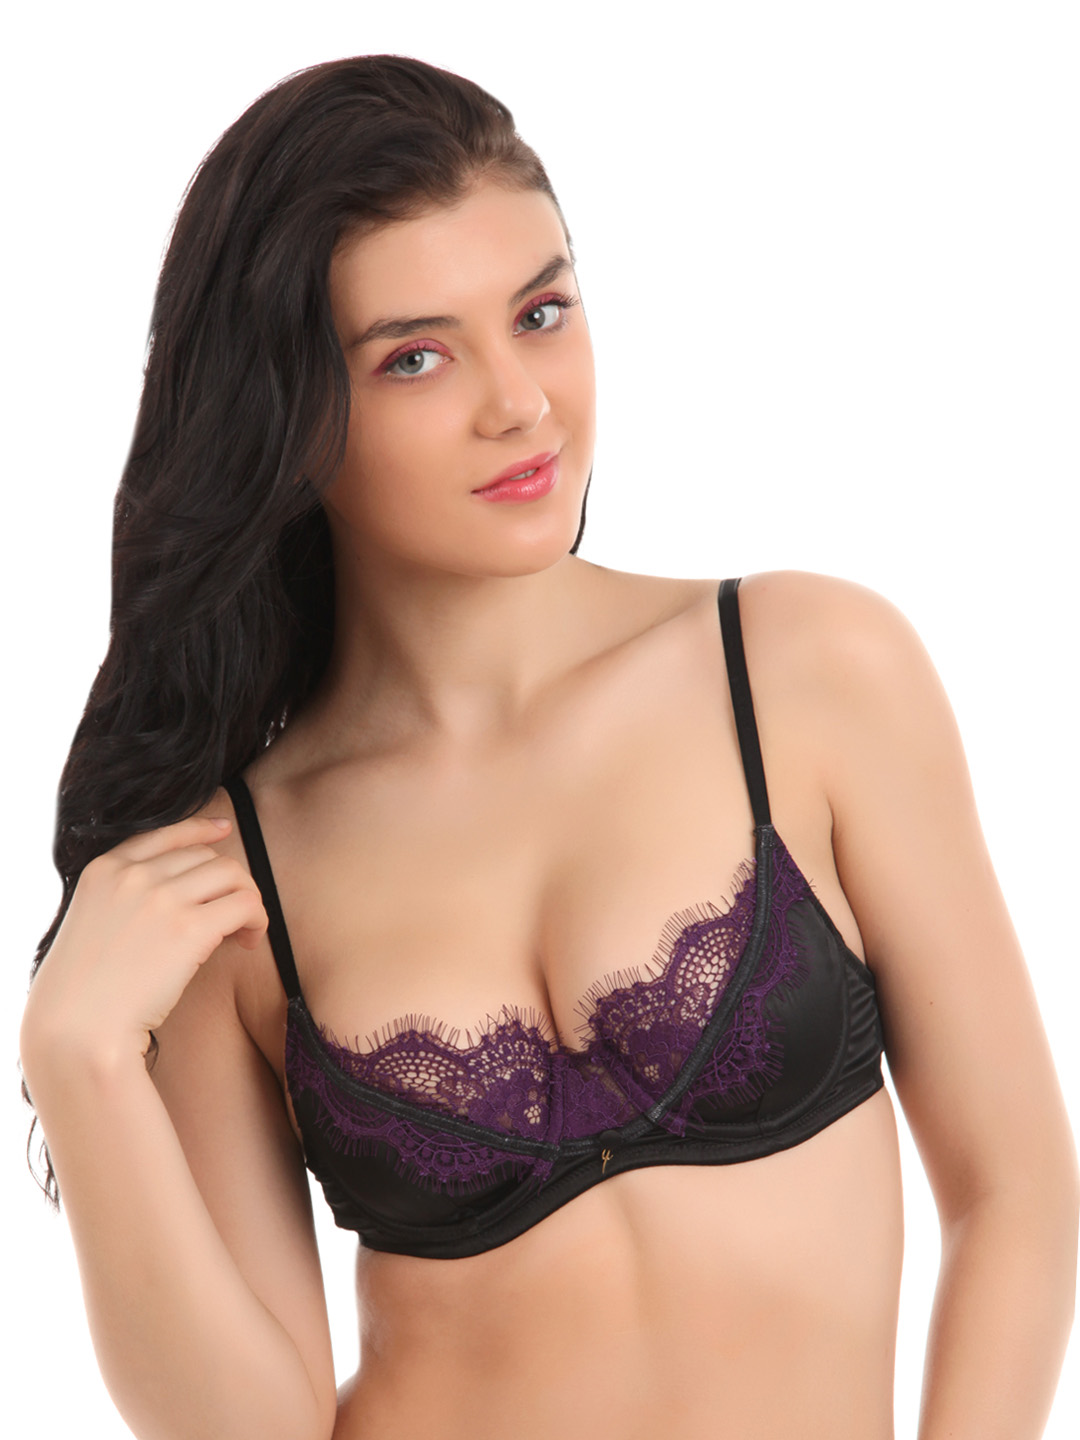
Avirate Purple & Black Bra
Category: Apparel / Innerwear / Bra
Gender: Women
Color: Purple
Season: Summer 2014
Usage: Casual